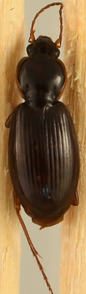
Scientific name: Synuchus impunctatus
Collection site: UNDERC Site (UNDE), plot UNDE_007